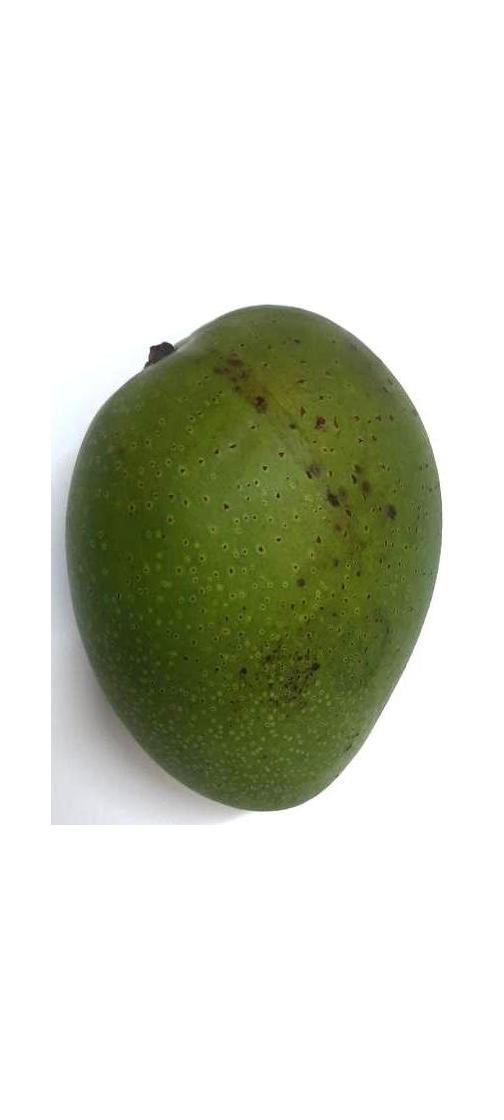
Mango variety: Ashshina Zhinuk